Horses in World War II

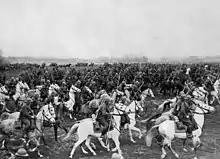
Polish cavalry maneuvers, late 1930s

Pre-war permutations of mixed horse-and-truck divisions resulted in the 1939 Light Cavalry Division (DLC). Each DLC retained a horse brigade of 1,200 sabers. At the onset of World War II France mobilized over half a million horses, arguably draining the resources that should rather have been invested into true mechanized and tank formations. The German offensive in May 1940 compelled the French to reconsider the effectiveness of their light cavalry and move it to what seemed to be a more appropriate ground, the Ardennes. But there too they were soon crushed by the decisive German offensive.